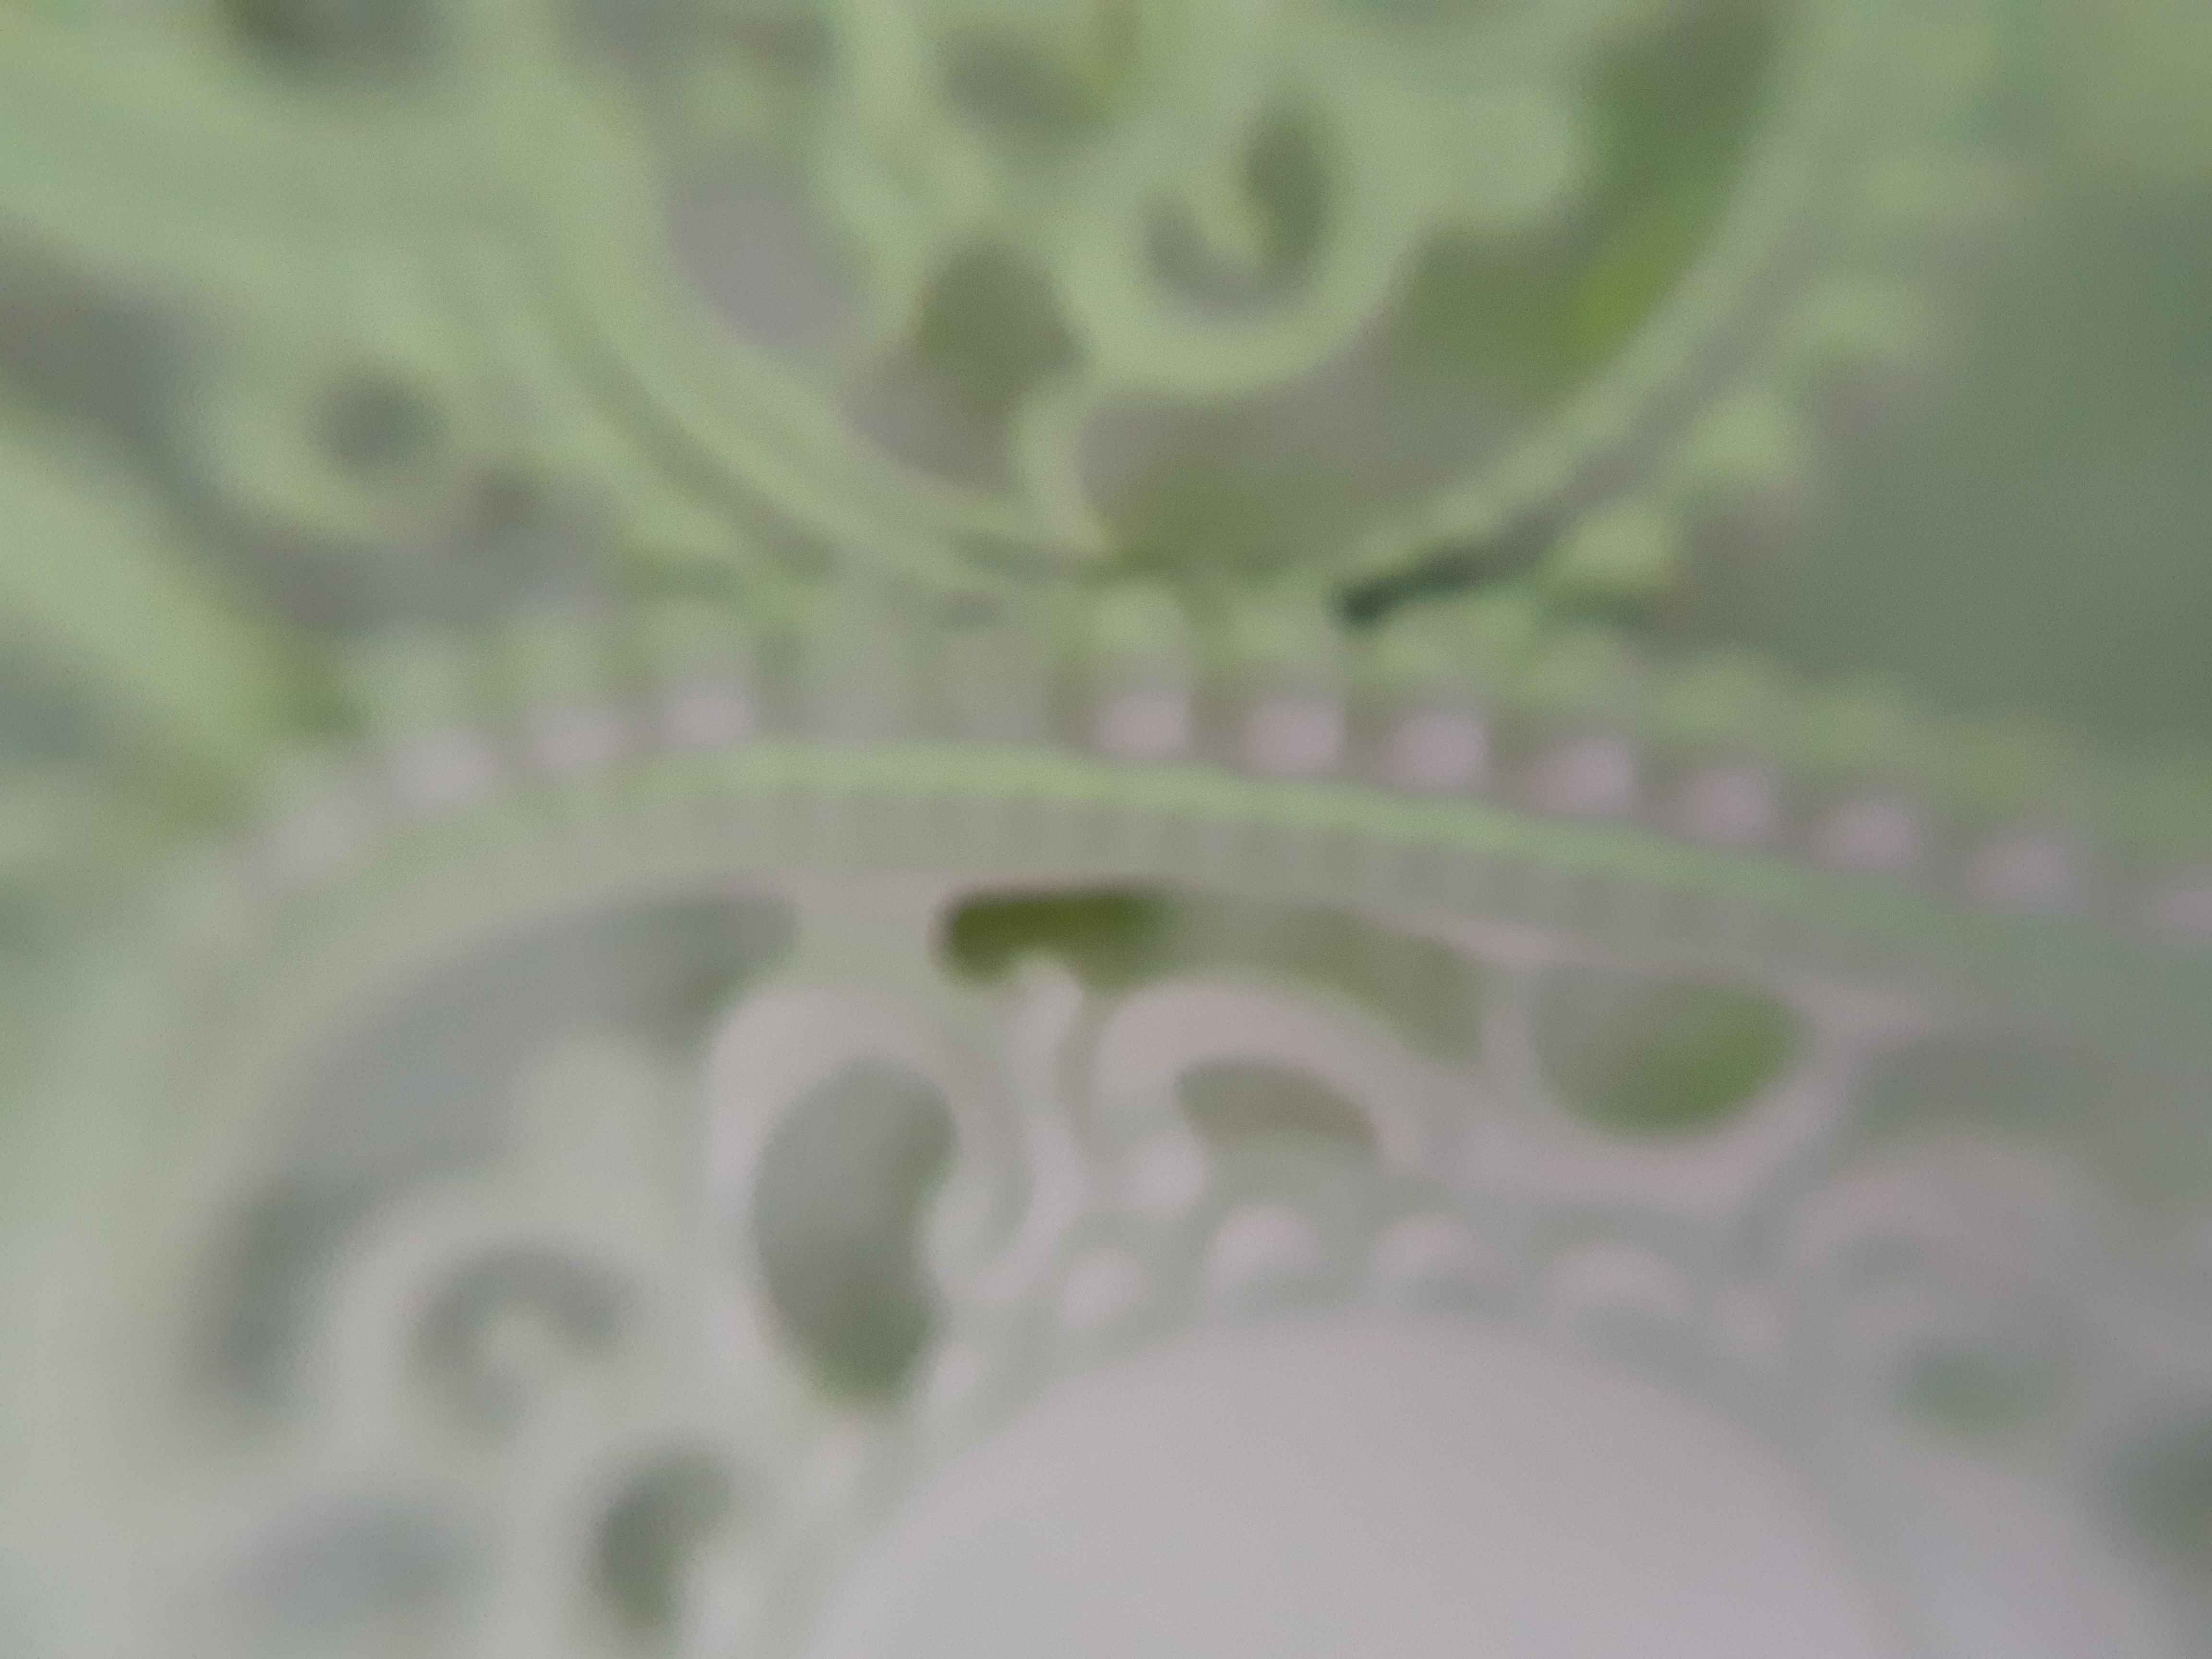
macro, green, water, macro photography, flora, close up, drop, leaf, moisture, organism, dew, circle, plant stem, computer wallpaper, font